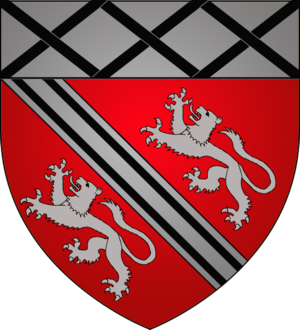
Koerich
Koerichs våben
Koerich er en kommune og et byområde i storhertugdømmet Luxembourg. Kommunen, som har et areal på 18,88 km², ligger i kantonen Capellen i distriktet Luxembourg. I 2005 havde kommunen 1.861 indbyggere.